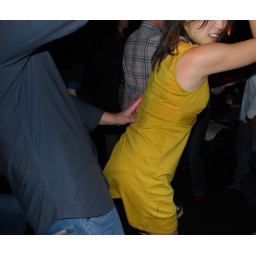
Some dude and that girl in the yellow dress at the ad:tech Rubicon party